Portrait of Maria Portinari

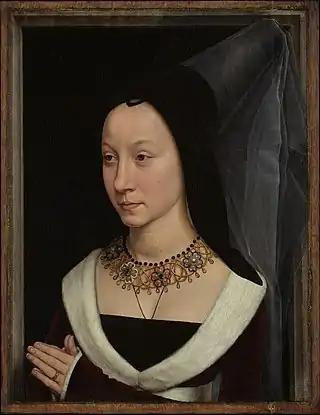
"Portrait of Maria Portinari", ca. 1470 Including frame: . Metropolitan Museum of Art, New York

Portrait of Maria Portinari is a small c. 1470–72 painting by Hans Memling in tempera and oil on oak panel. It portrays Maria Maddalena Baroncelli, about whom very little is known. She is about 14 years old, and depicted shortly before her wedding to the Italian banker, Tommaso Portinari. Maria is dressed in the height of late fifteenth-century fashion, with a long black hennin with a transparent veil and an elaborate jewel-studded necklace. Her headdress is similar and a necklace identical to those in her depiction in Hugo van der Goes's later "Portinari Altarpiece" (c. 1475), a painting that may have been partly based on Memling's portrait.